Rosevale, Queensland

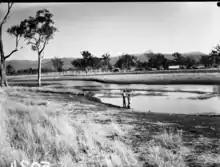
Spring fed waterhole, 1954

The name "Rosevale" is a corruption of "Rossvale", the name of a pastoral run pastoral used first in 1850s by William Ross.